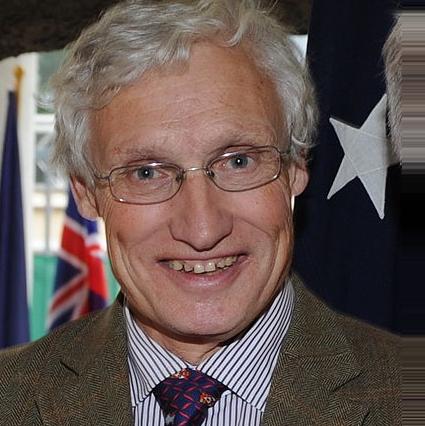
Age: 60